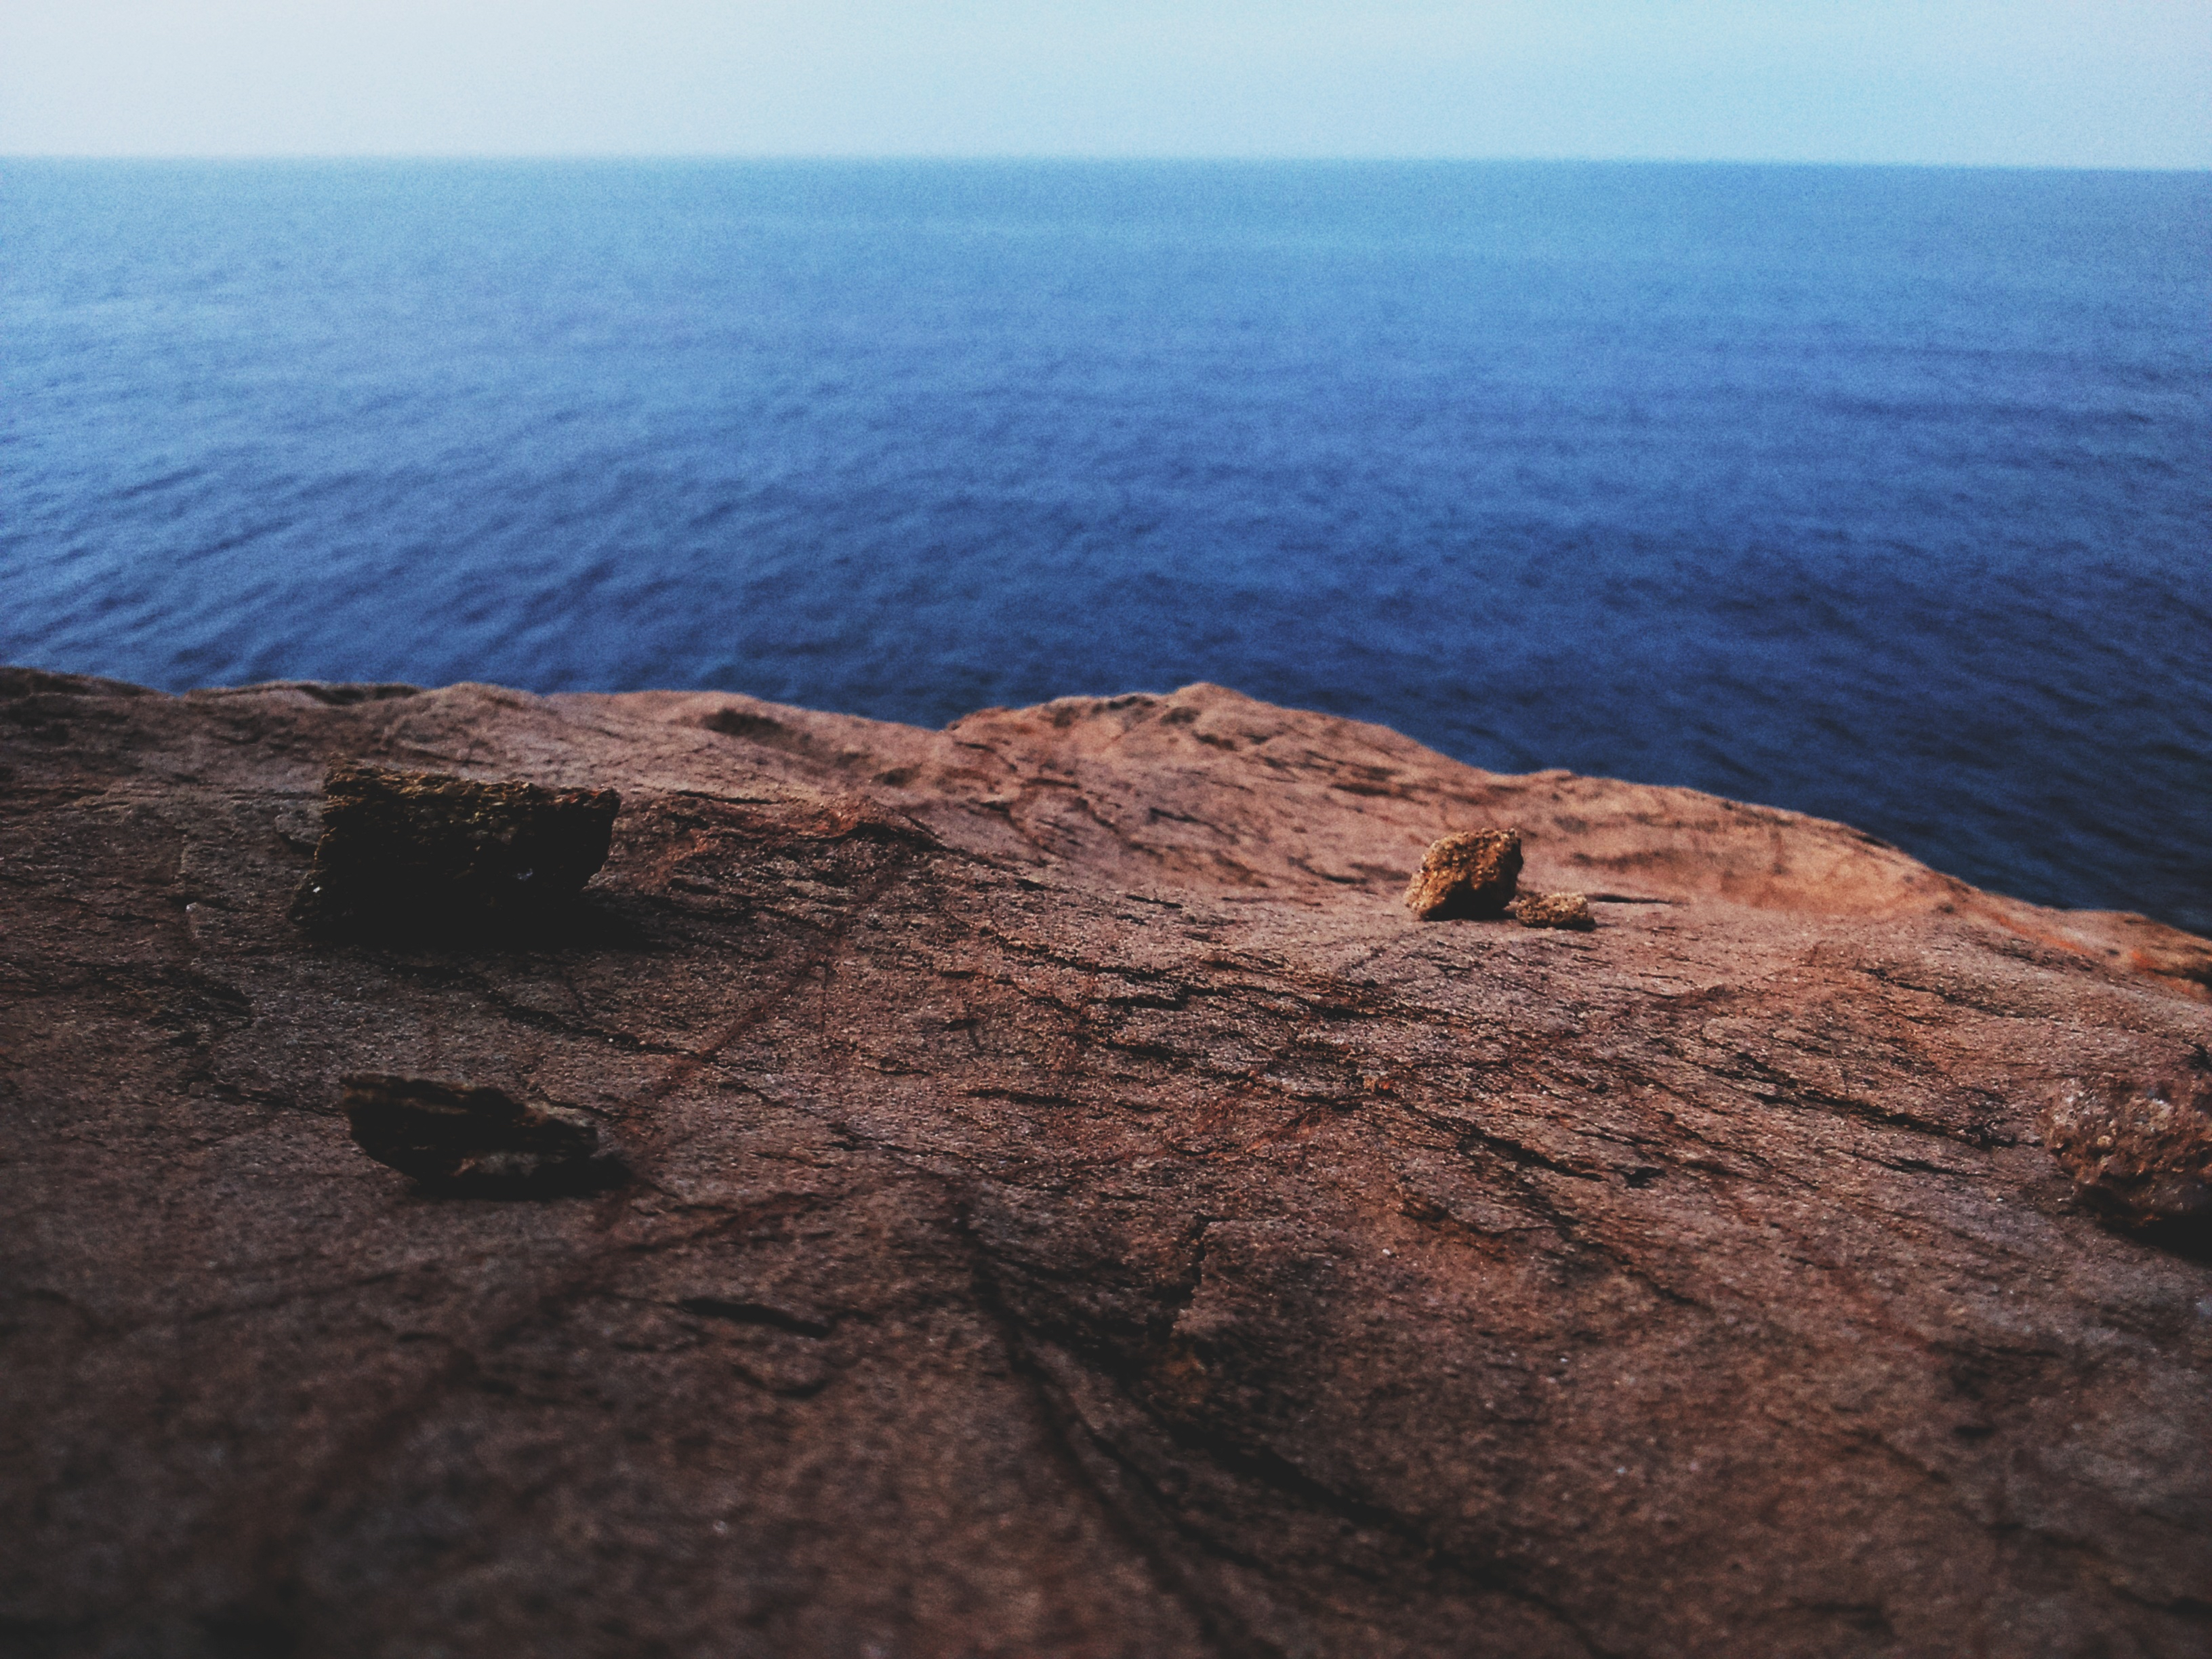
sea, coast, water, rock, ocean, horizon, shore, formation, cliff, blue, terrain, geology, cape